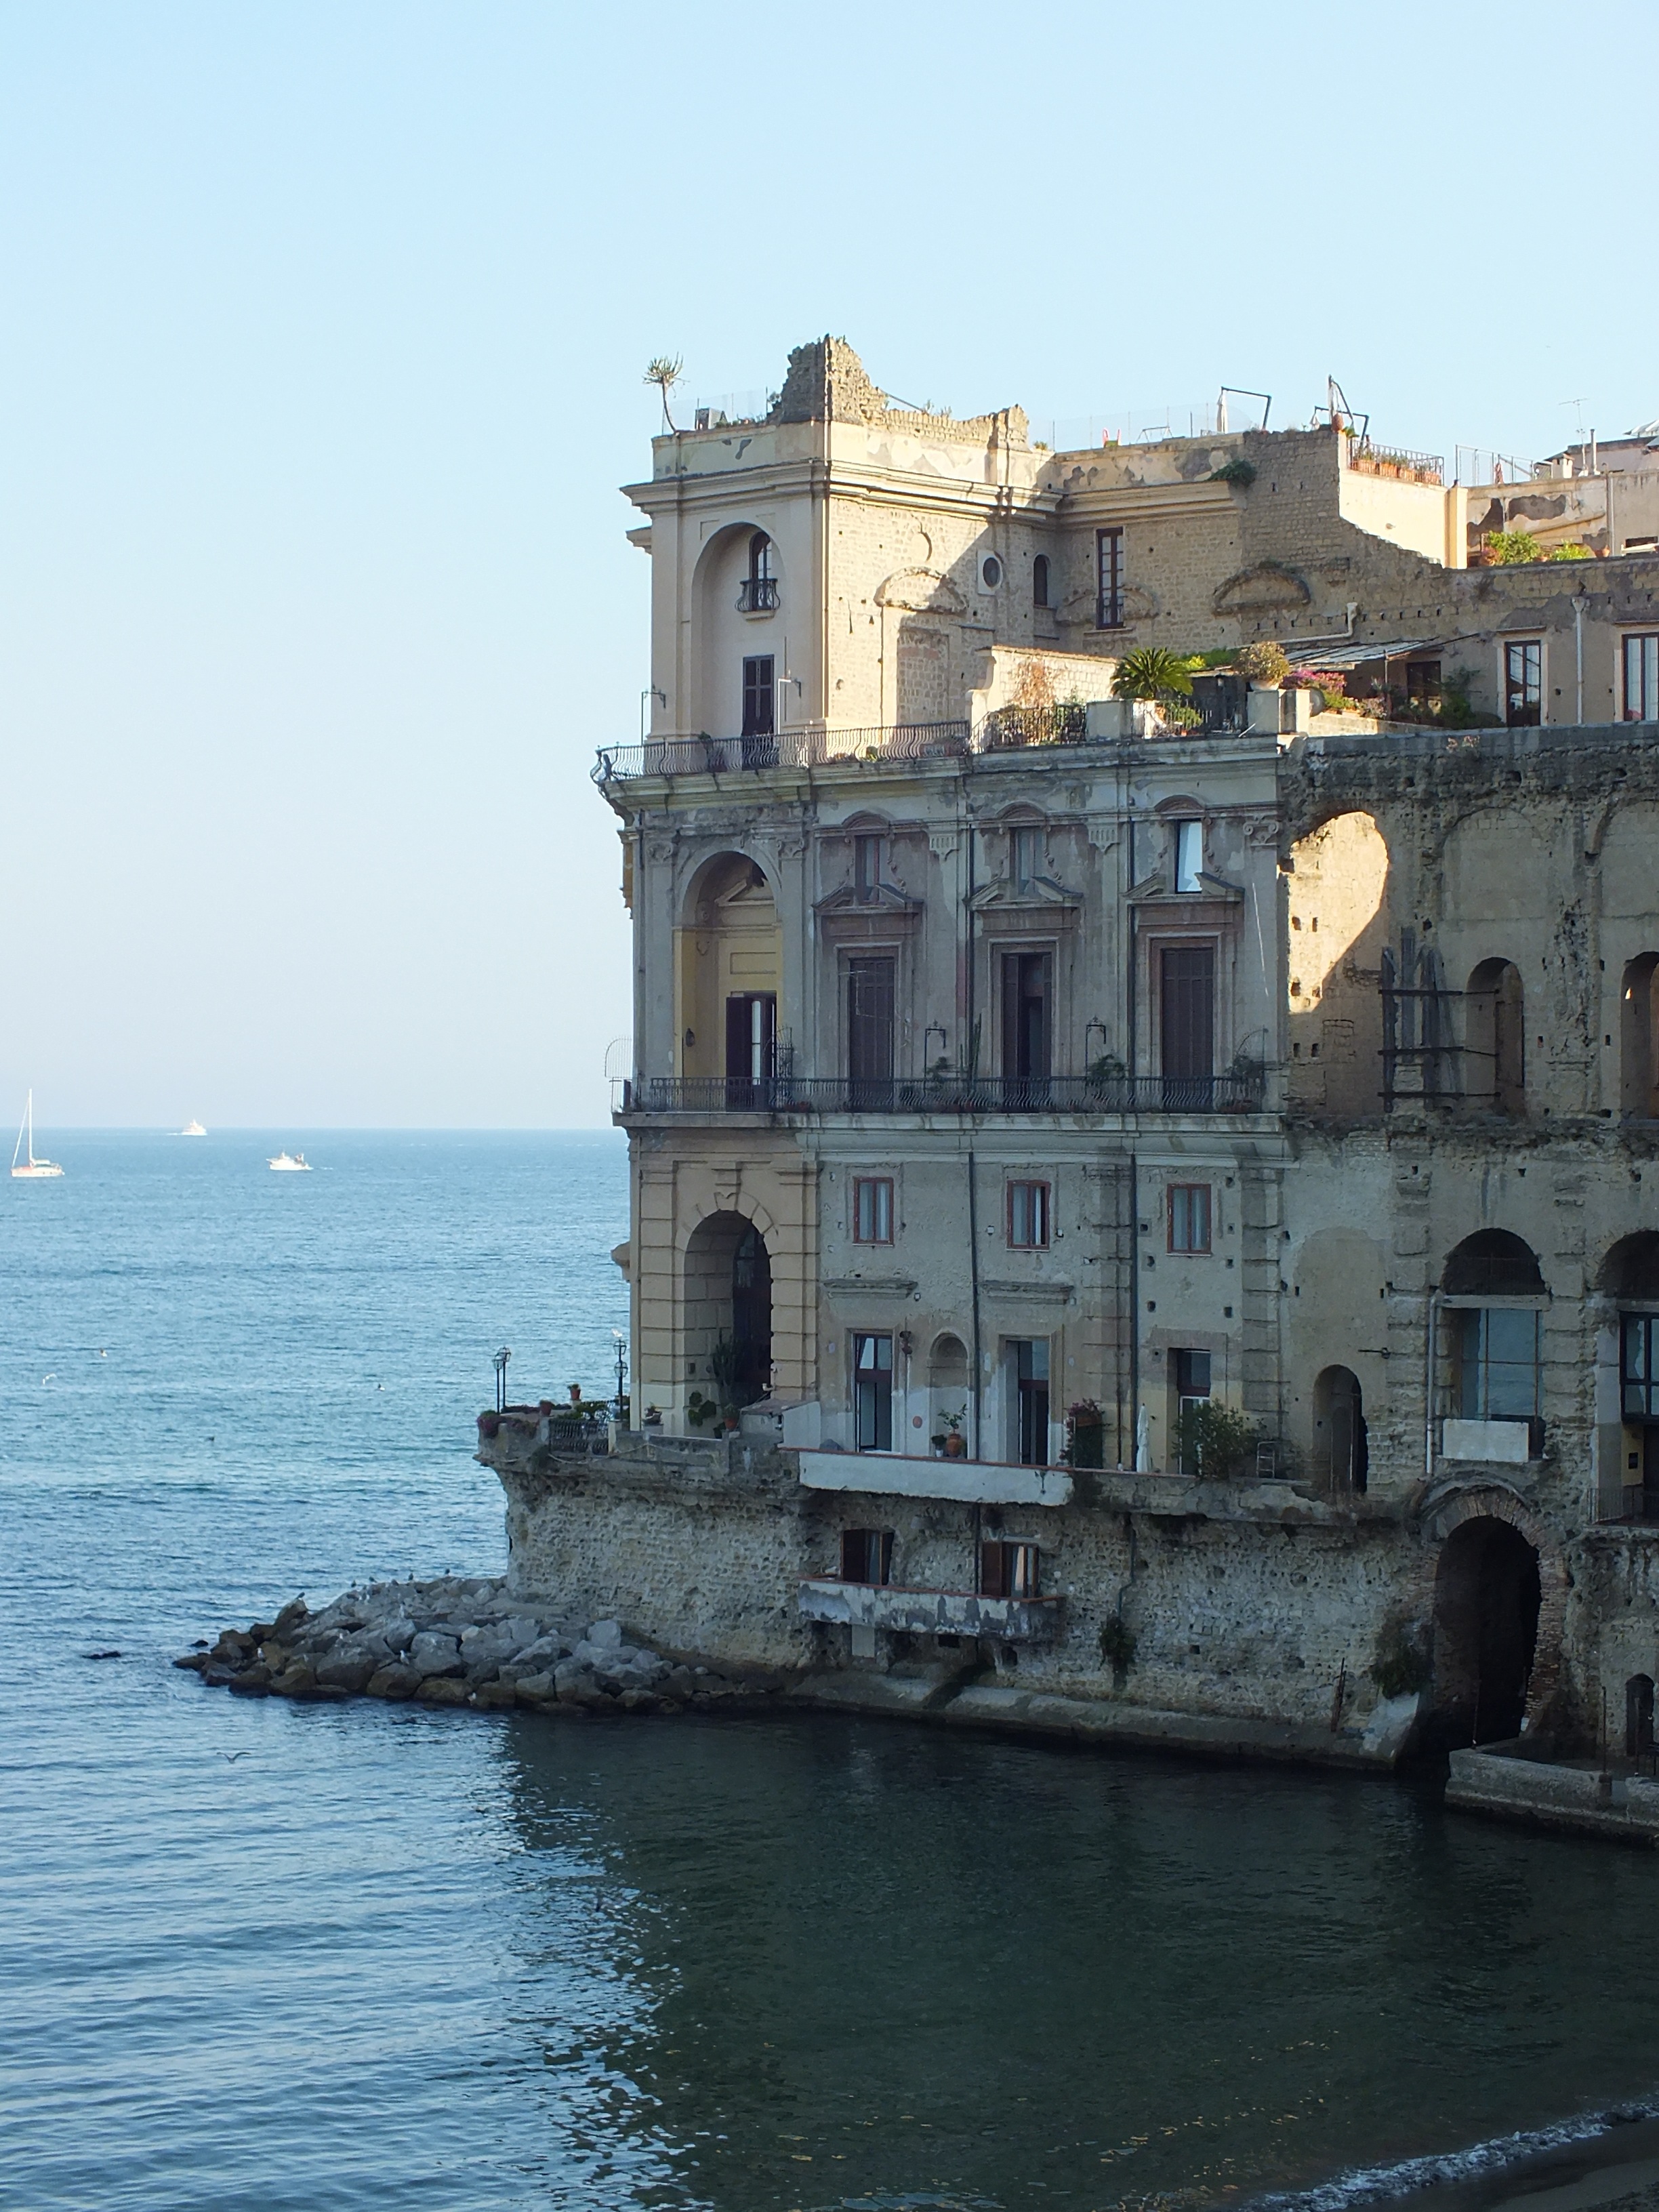
sea, coast, town, chateau, vacation, tower, castle, italy, fortification, tourism, waterway, naples, alte buid